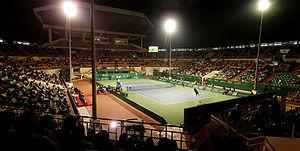
Chennai, parfois orthographié Chennaï et aussi connue sous son ancien nom de Madras, est la capitale de l'État du Tamil Nadu dans l'Inde du Sud. Chennai est la quatrième ville d'Inde par sa superficie.